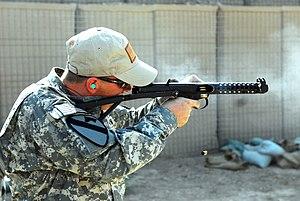
Le pistolet-mitrailleur Sterling a été breveté sous sa forme initiale en 1942 par George W Patchett. Sa version la plus courante, le L2A3, fut adoptée en 1956 par l’Armée britannique en remplacement de la Sten.